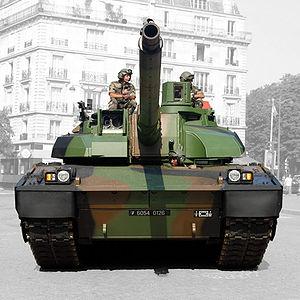
Le char Leclerc est un char de combat français de troisième génération, fabriqué à l'arsenal de Roanne par Nexter — anciennement Giat Industries — jusqu'en juillet 2008. Il a été nommé en l'honneur du maréchal Leclerc.